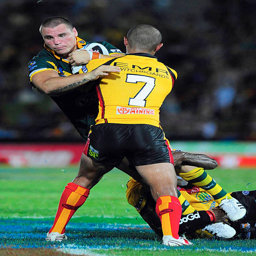
rugby player is tackled by man during the pool match .